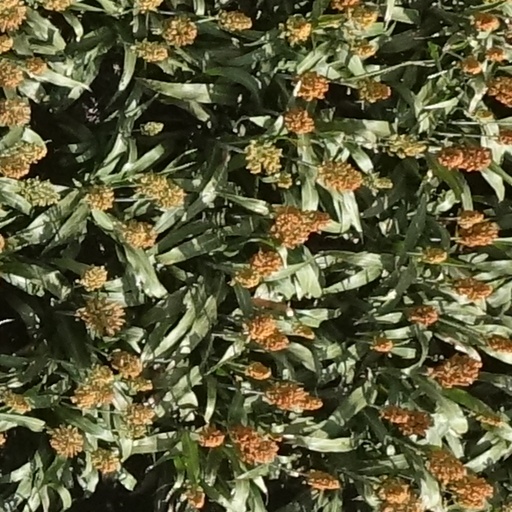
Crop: sorghum